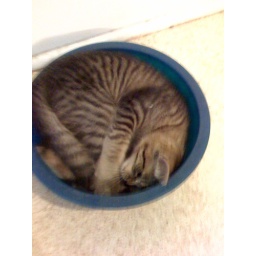
Kitty cat is in the water bowl LAWLS